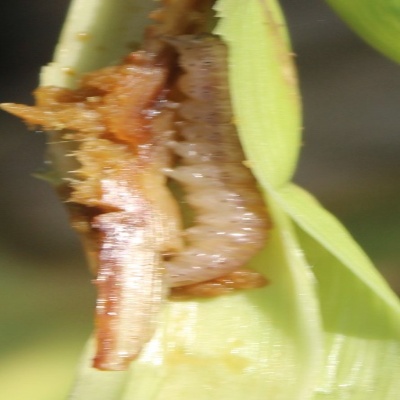
Crop: Maize
Condition: fall armyworm